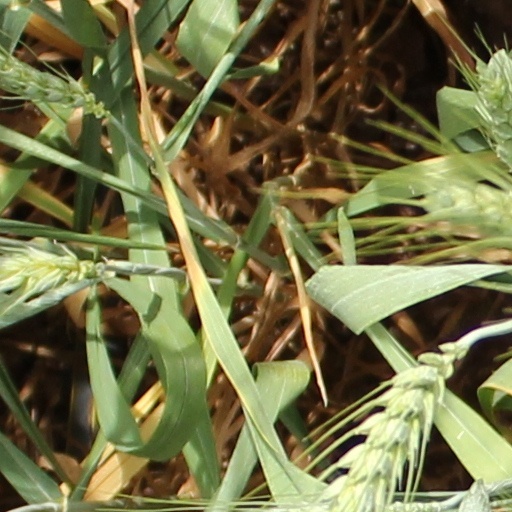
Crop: wheat